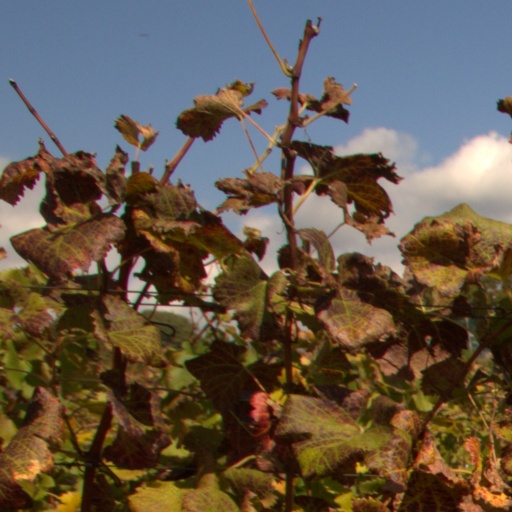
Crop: grape